Techno

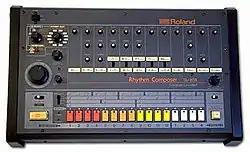
The Roland TR-808 was, according to Derrick May, the preferred drum machine during the early years of techno.

While techno and its derivatives only occasionally produce commercially successful mainstream acts—Underworld and Orbital being two better-known examples—the genre has significantly affected many other areas of music. In an effort to appear relevant, many established artists, for example Madonna and U2, have dabbled with dance music, yet such endeavors have rarely evidenced a genuine understanding or appreciation of techno's origins with the former proclaiming in January 1996 that "Techno=Death".